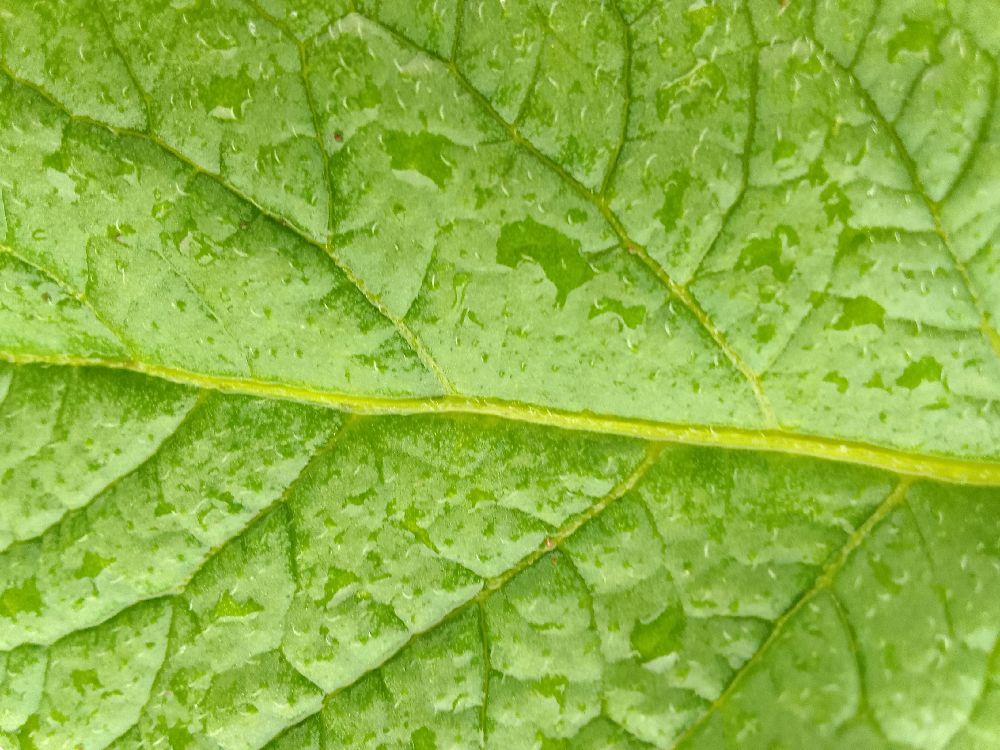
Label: Healthy